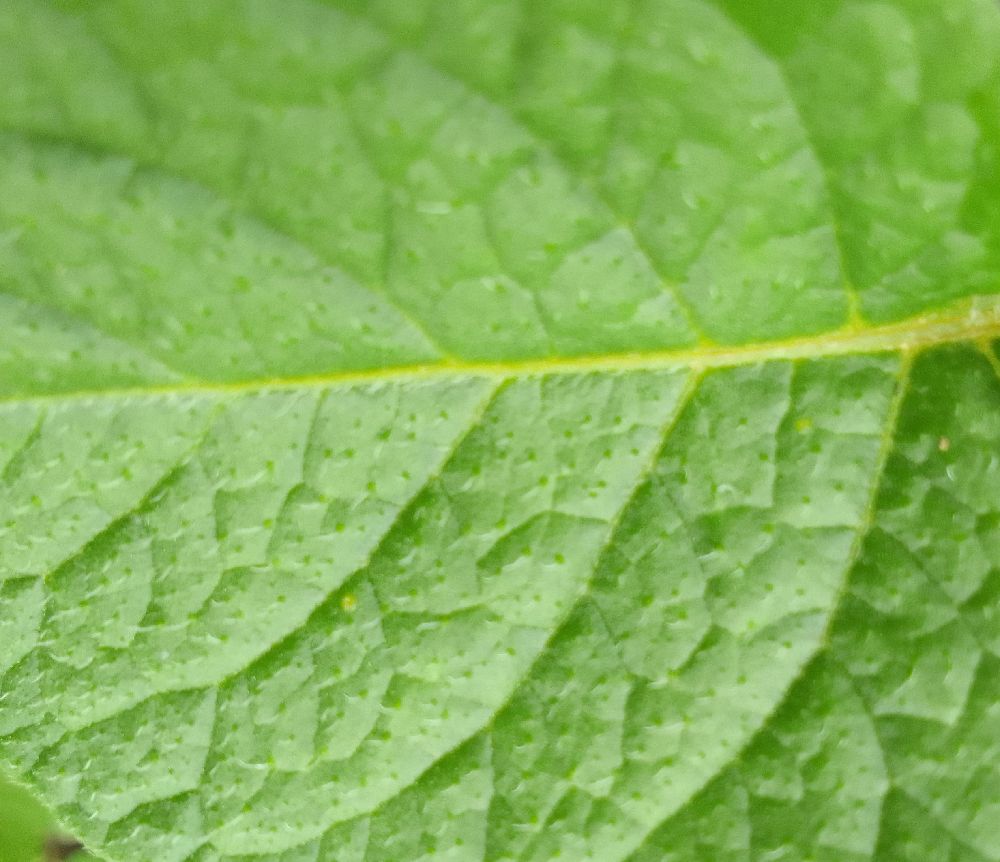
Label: Healthy